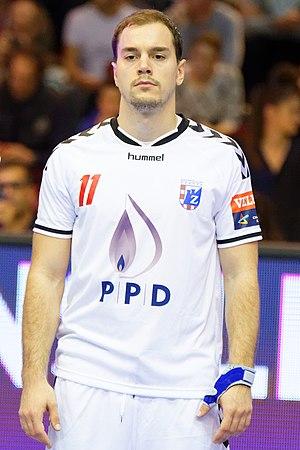
Rencontre de phase de groupe de la ligue des champions 2015-16 entre le PSG et le RK Zagreb. A la Halle Carpentier (Paris), le 11 ocotbre 2015.